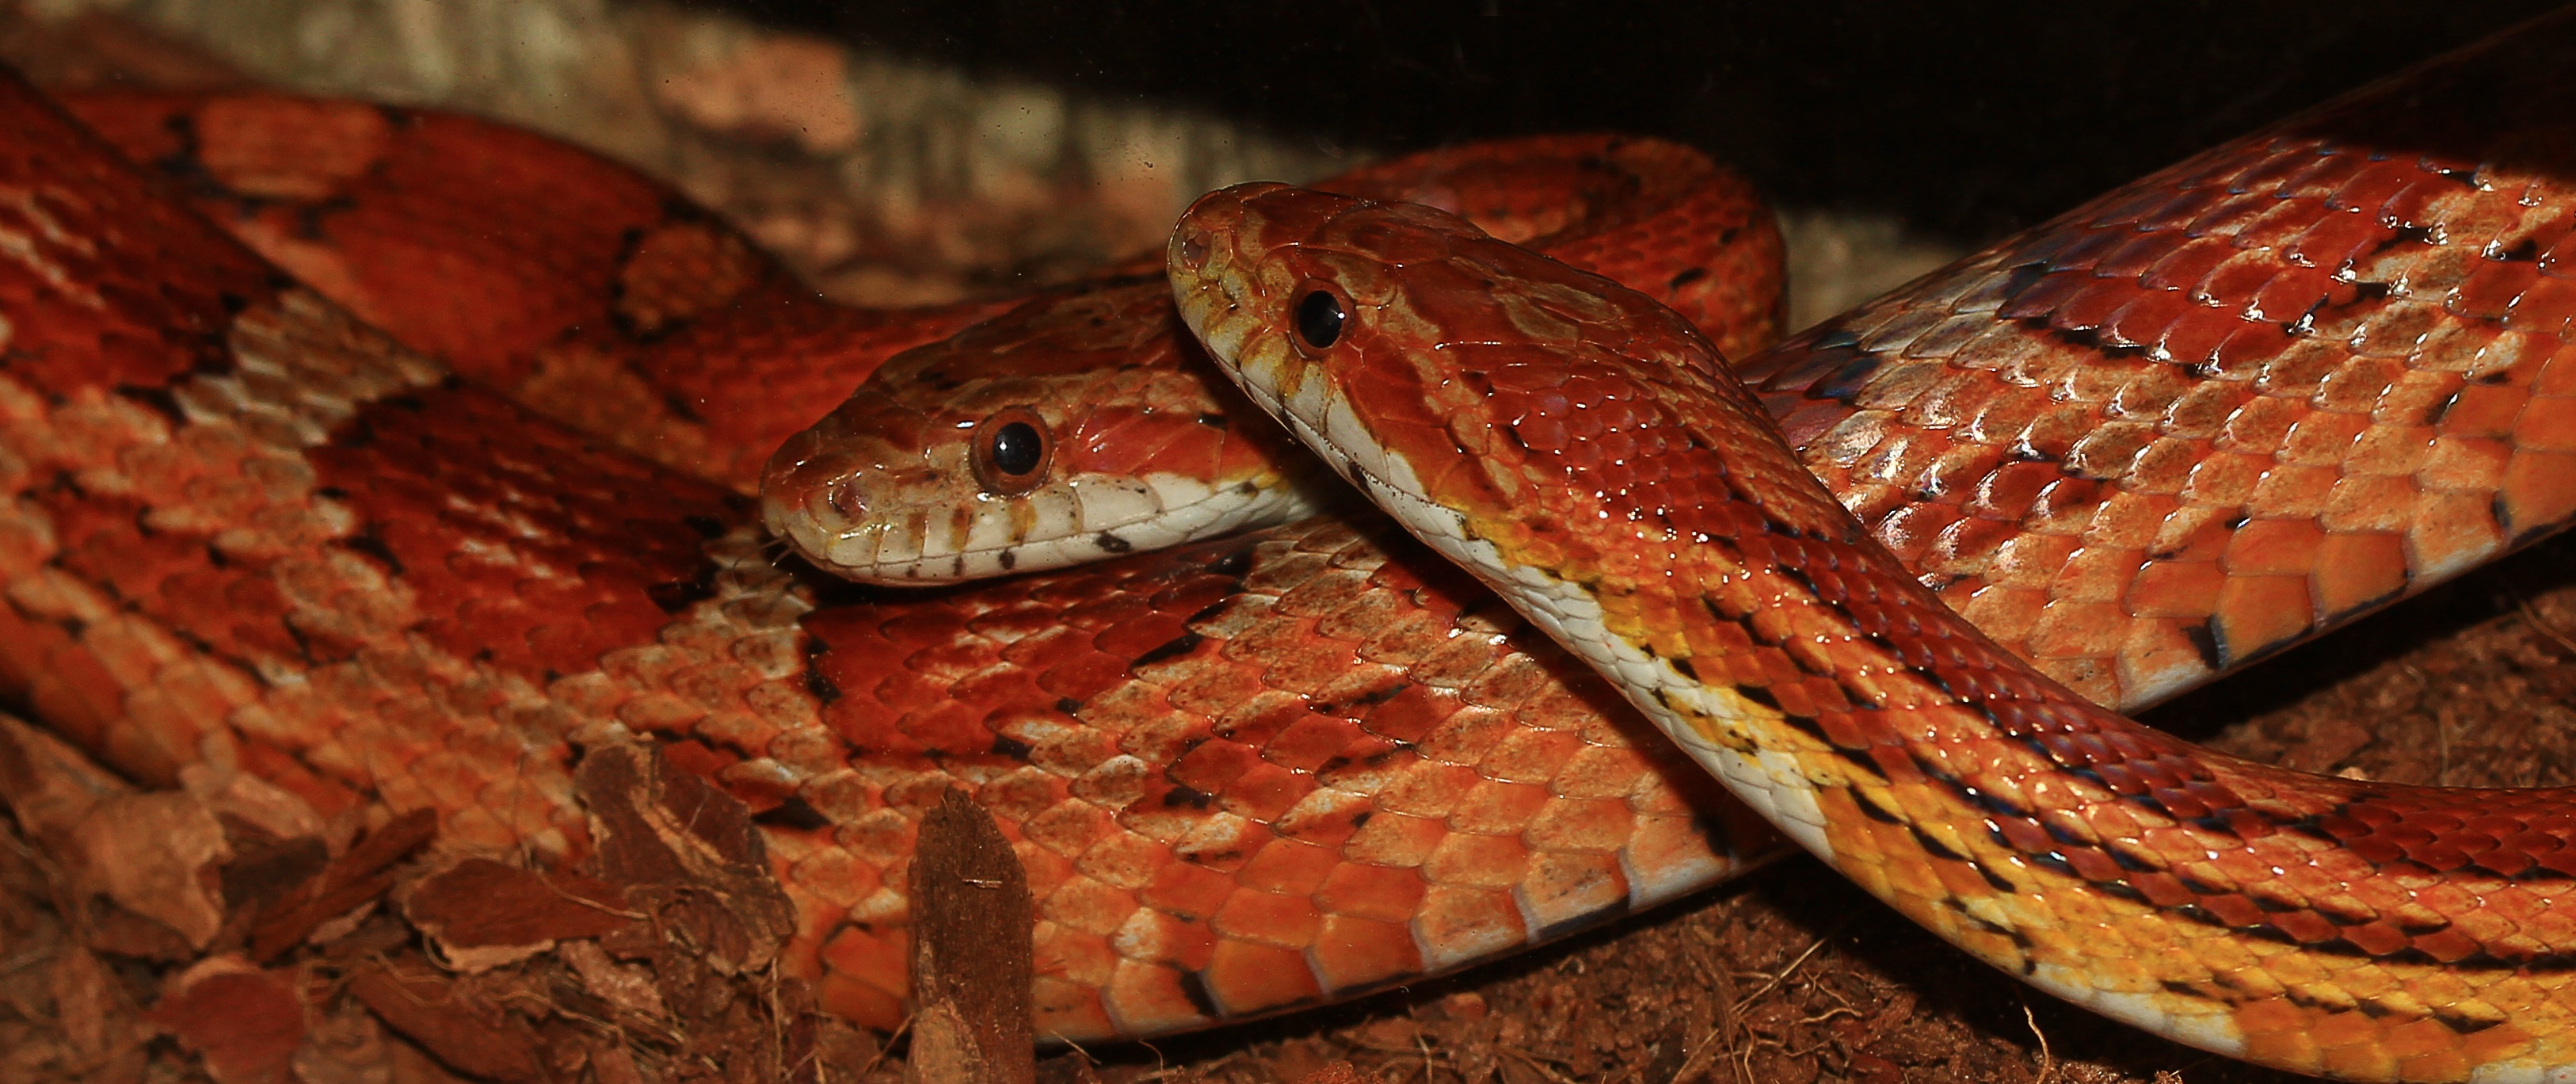
portrait, reptile, scale, head, snake, vertebrate, creature, terrarium, curious, search, constrictor, non toxic, terraristik, corn snake, pantherophis guttatus, boa constrictor, scaled reptile, boas